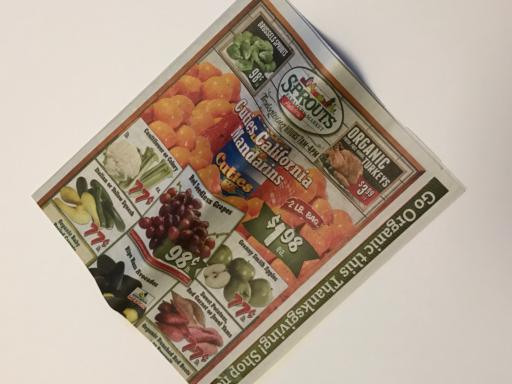
Label: paper